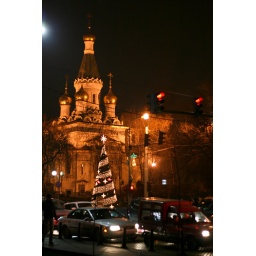
The Russian Church at night. The white light in the top left is not the moon, but a street lamp :)